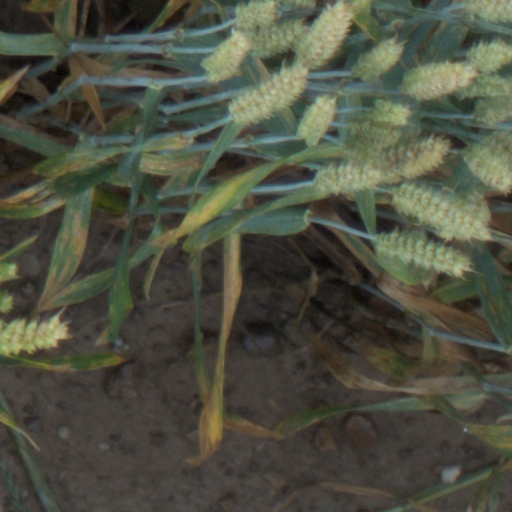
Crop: wheat